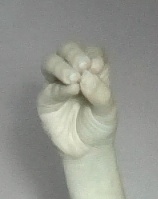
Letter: ha